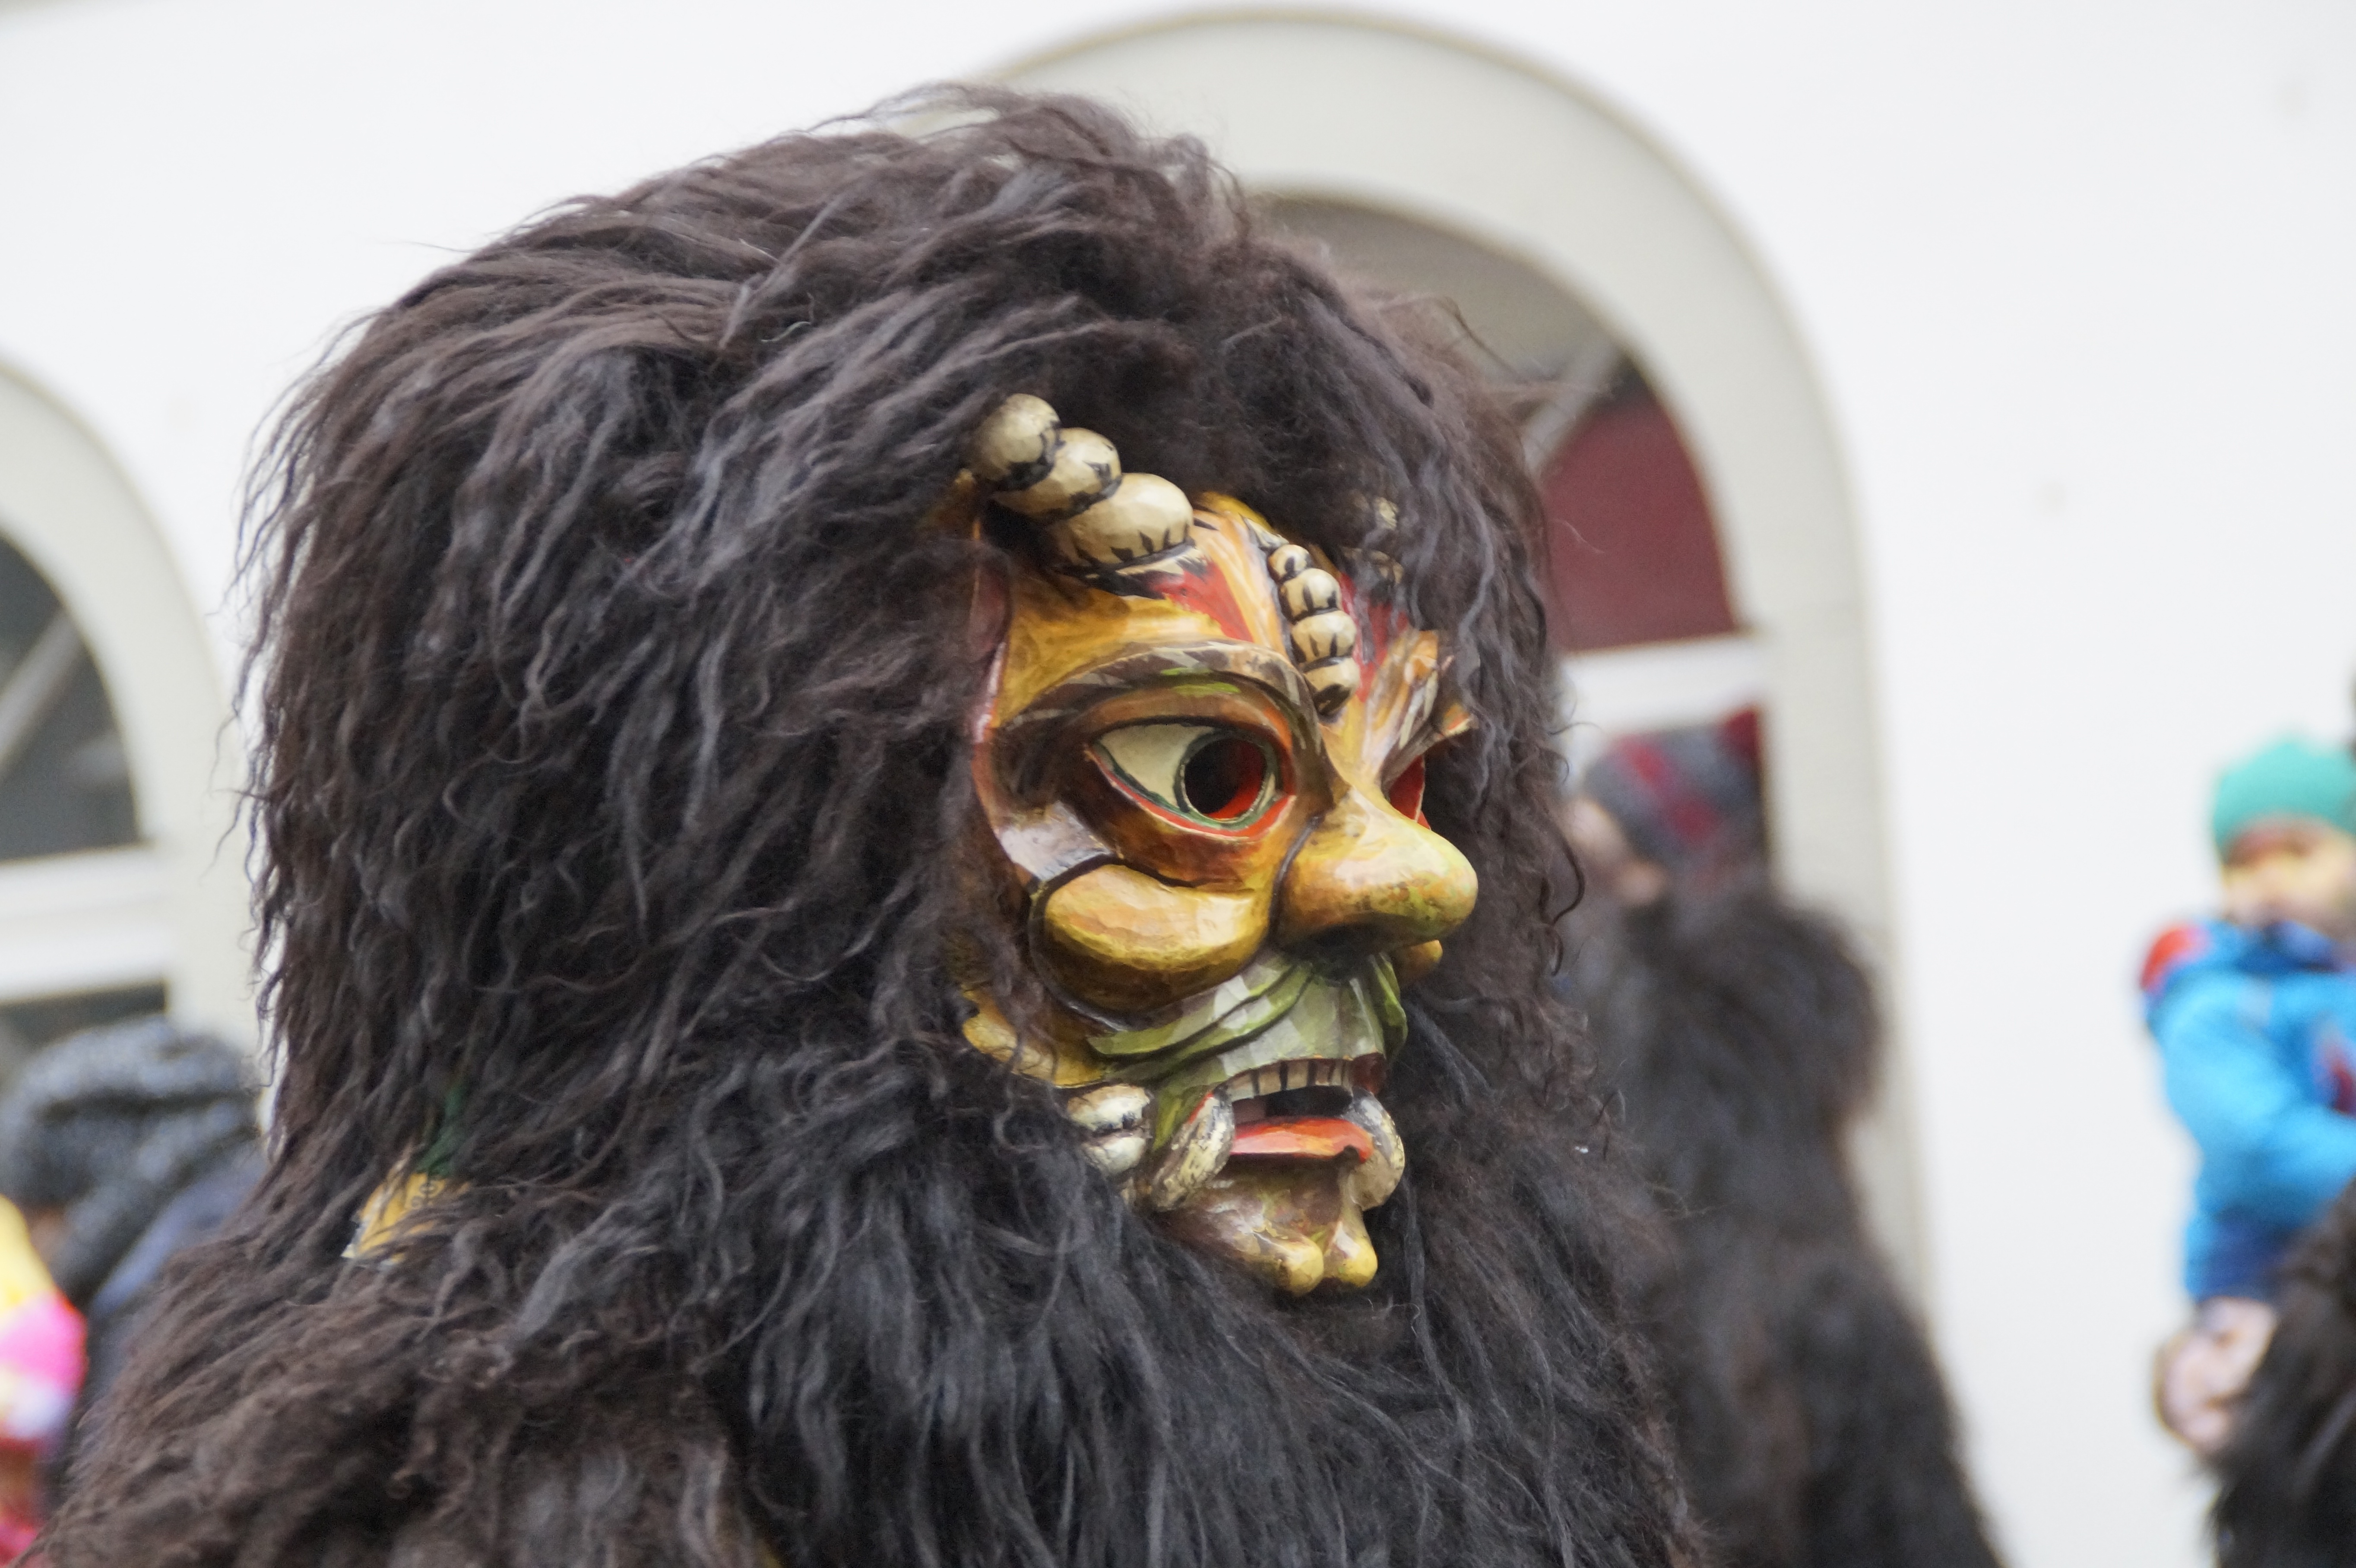
profile, statue, portrait, carnival, clothing, face, art, festival, mask, figure, temple, head, move, carved, custom, spirit, devil, daemon, tradition, costume, masquerade, panel, masque, customs, fasnet, fools jump, swabian alemannic, haes, haestraeger, strassenfasnet, wooden mask